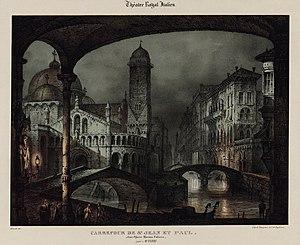
Marino Faliero est une tragédie lyrique en 3 actes de Gaetano Donizetti sur un livret d'Emanuele Bidèra, créée au Théâtre italien de Paris le 12 mars 1835.